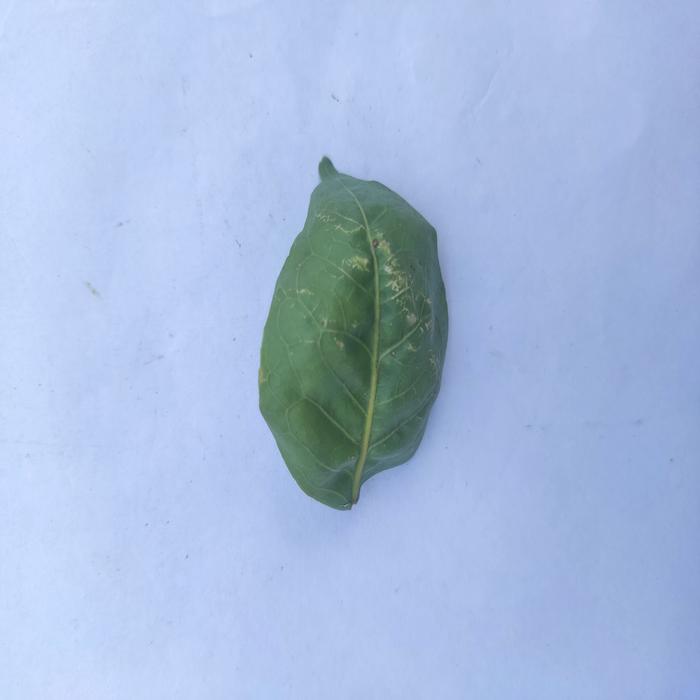
Crop: Aegle Marmelos
Leaf condition: Leaf_Curl